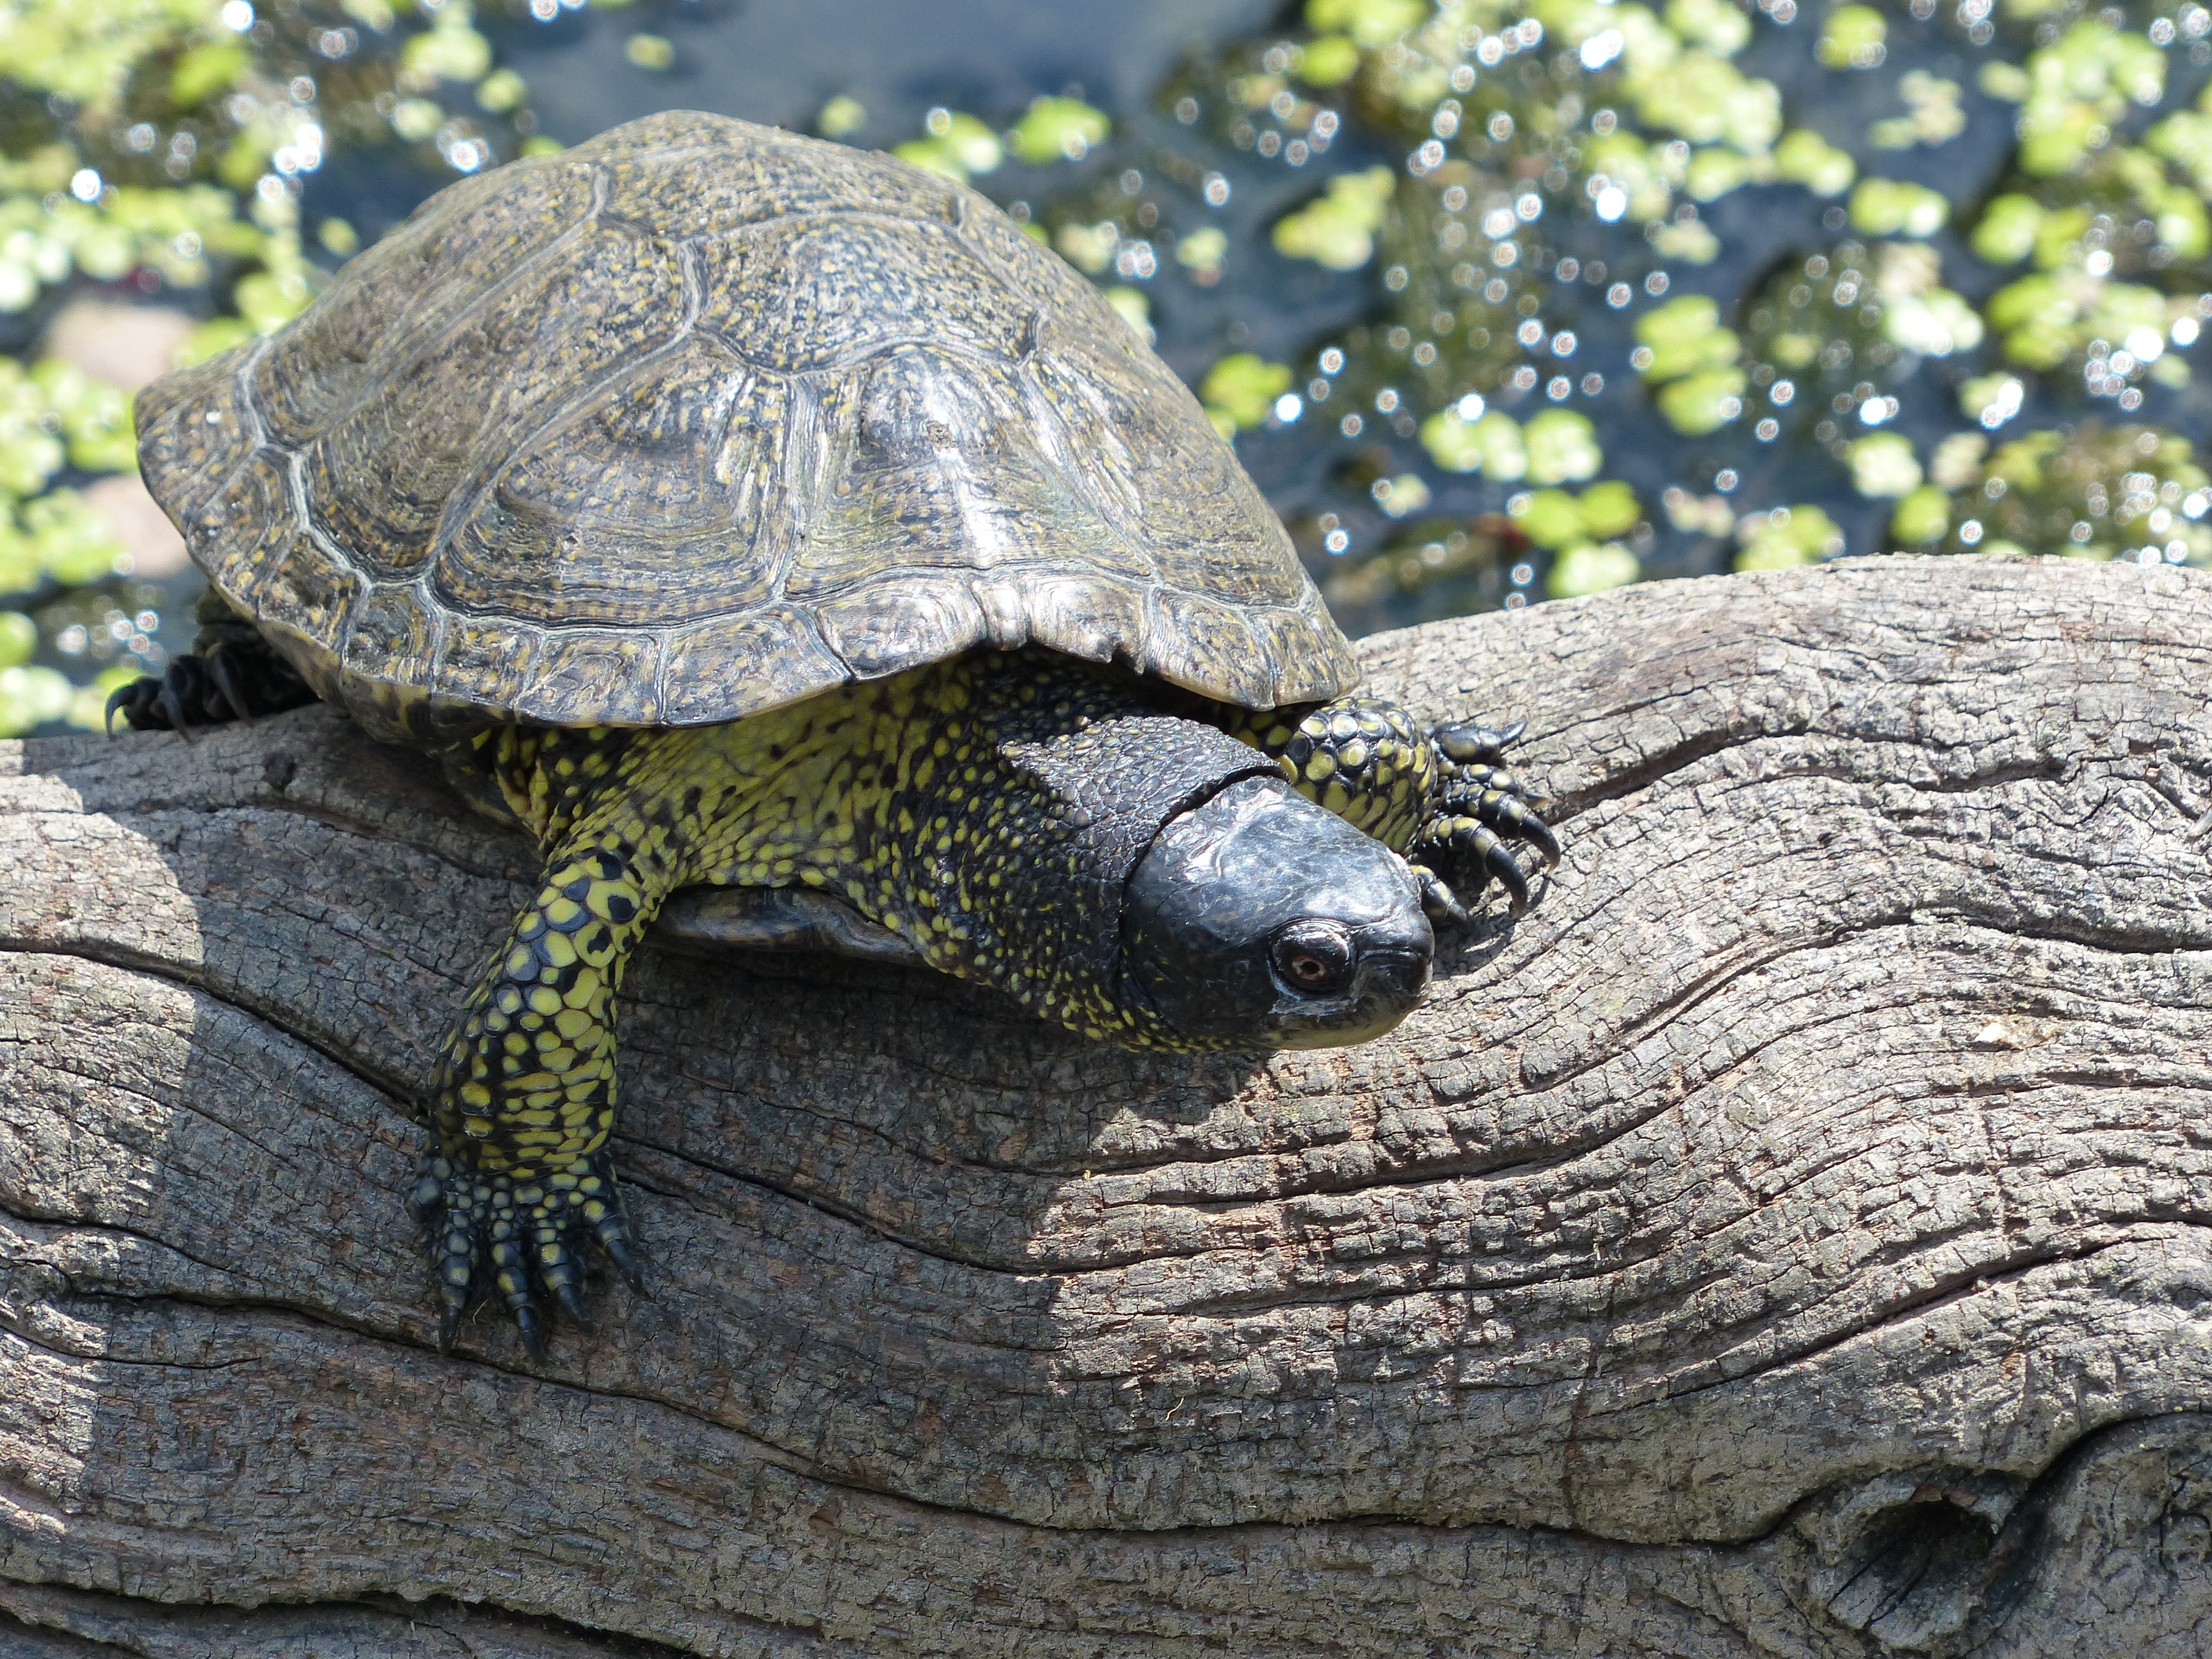
nature, animal, wildlife, turtle, reptile, fauna, close up, tortoise, vertebrate, box turtle, common snapping turtle, emydidae